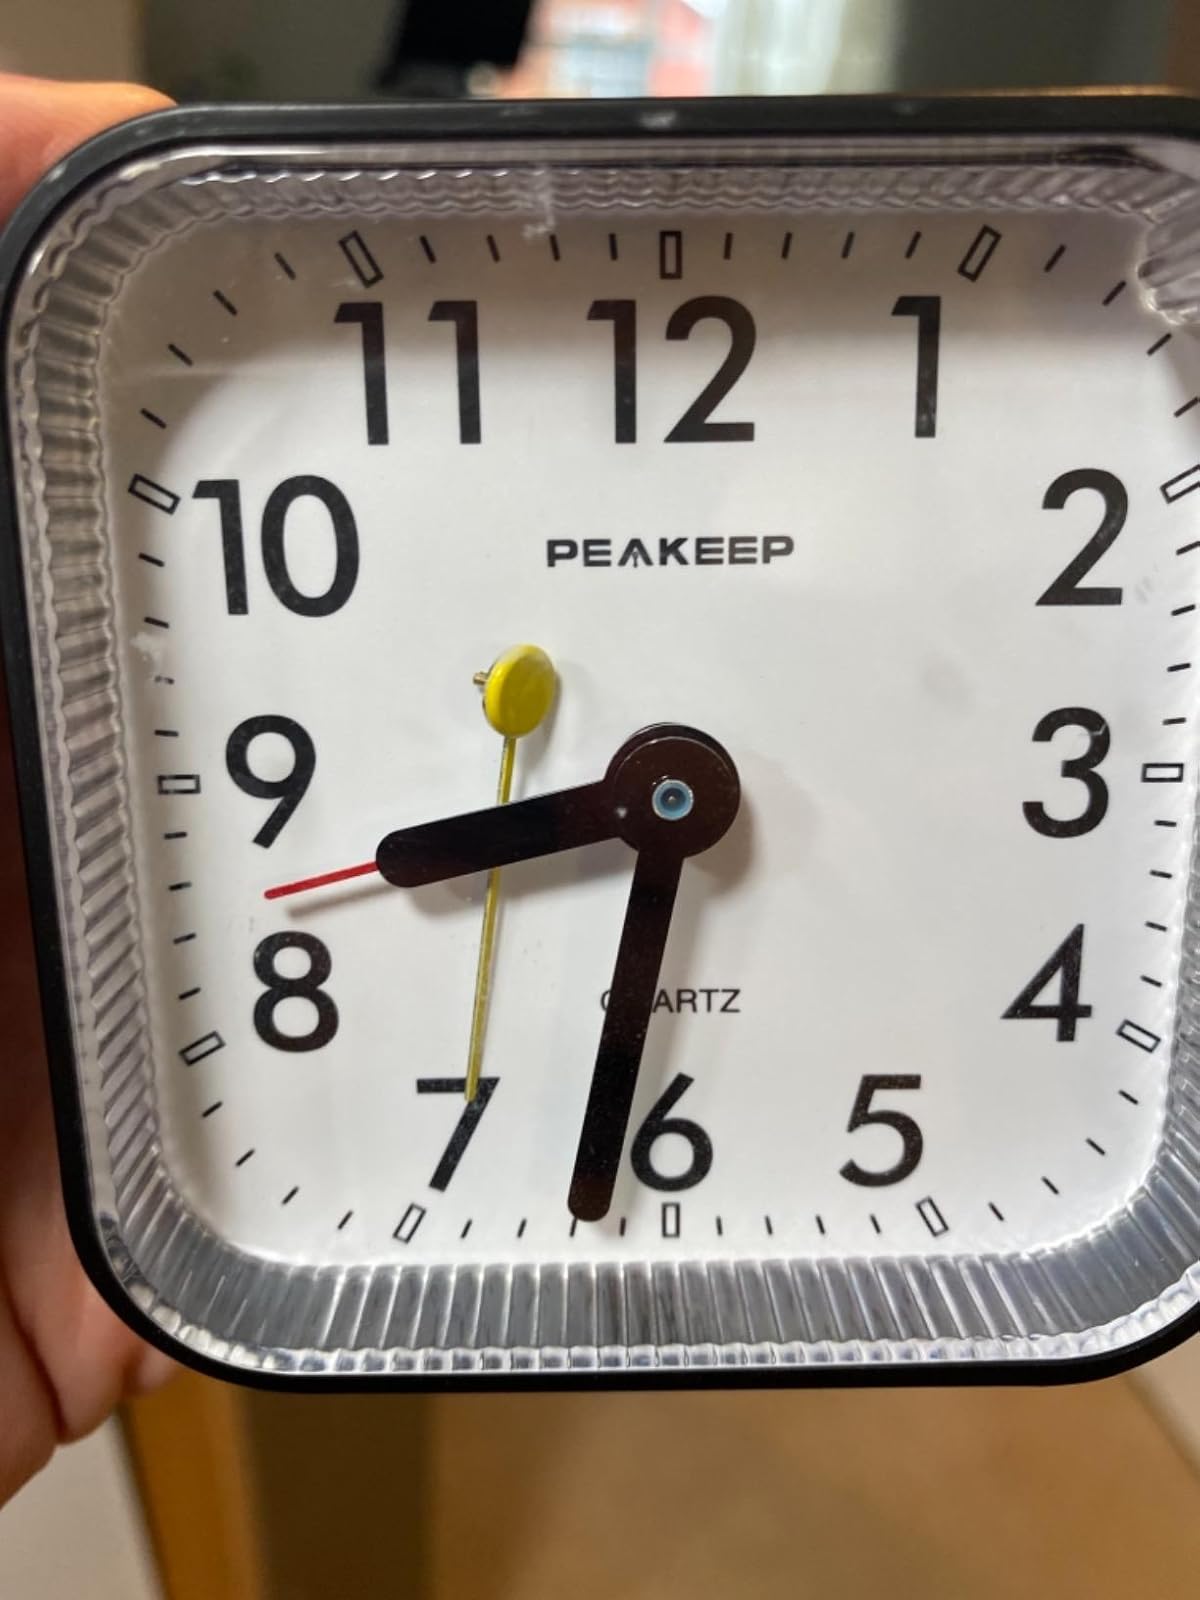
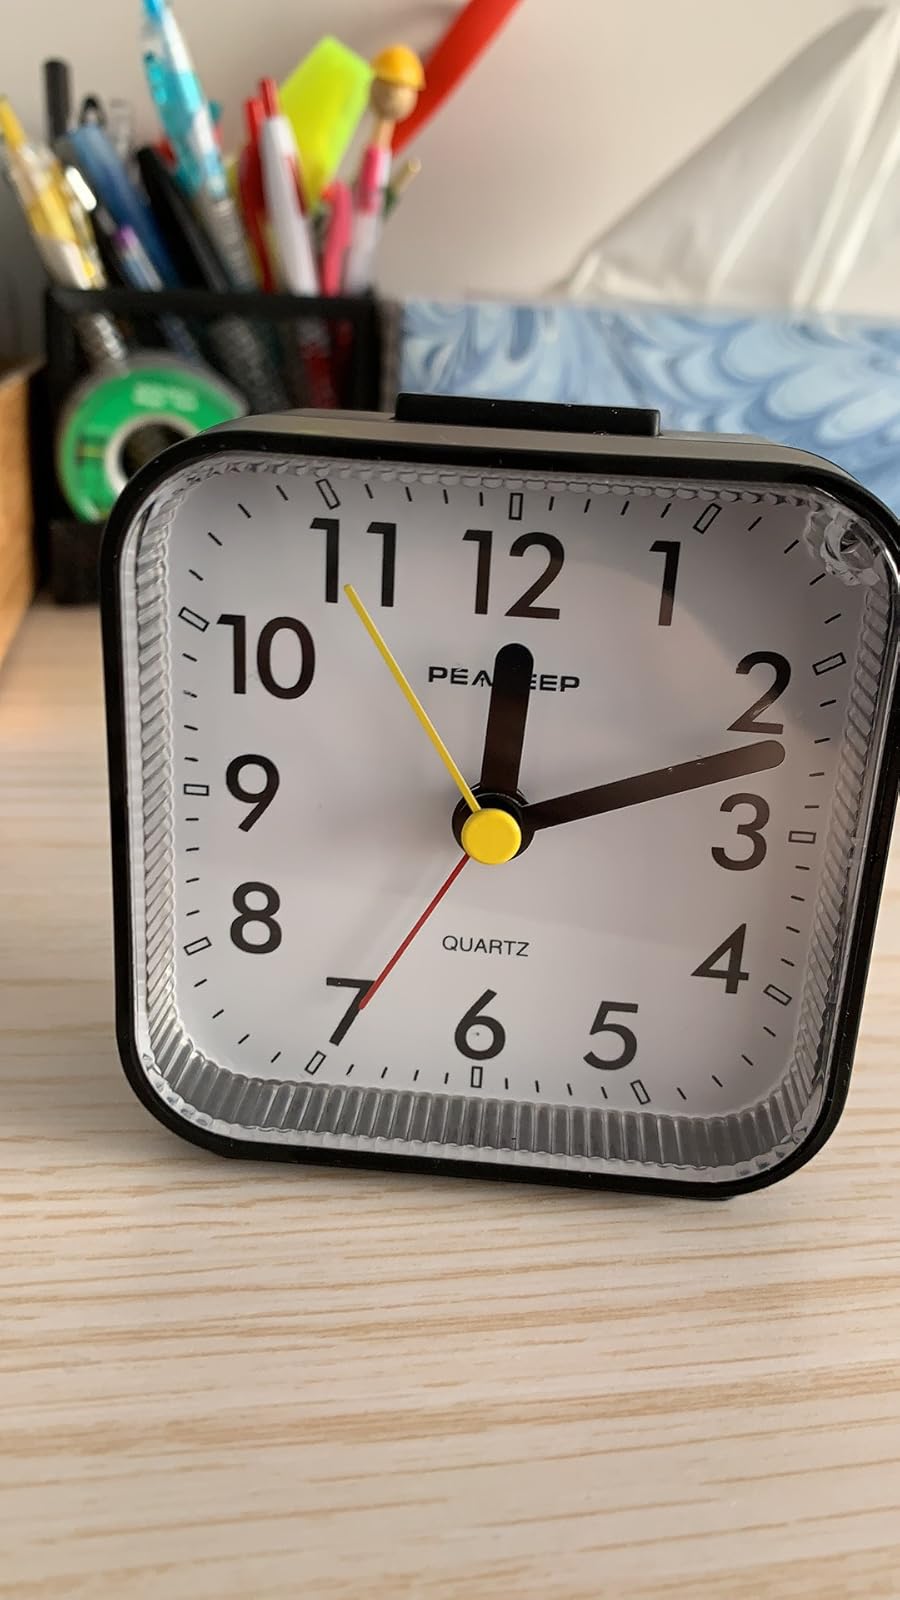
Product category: clock
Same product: yes